James A. Mulligan

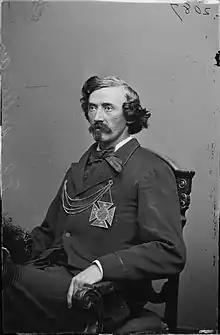

James Adelbert Mulligan (June 30, 1830 – July 26, 1864) was colonel of the 23rd Illinois Volunteer Infantry Regiment in the Union Army during the American Civil War. On February 20, 1865, the United States Senate confirmed the posthumous appointment of Mulligan to the rank of brevet brigadier general of U.S. Volunteers to rank from July 23, 1864, the day before he was mortally wounded at the Second Battle of Kernstown, near Winchester, Virginia. He commanded the Federal forces at the First Battle of Lexington, and later distinguished himself in other engagements in the eastern theater prior to his death in battle.